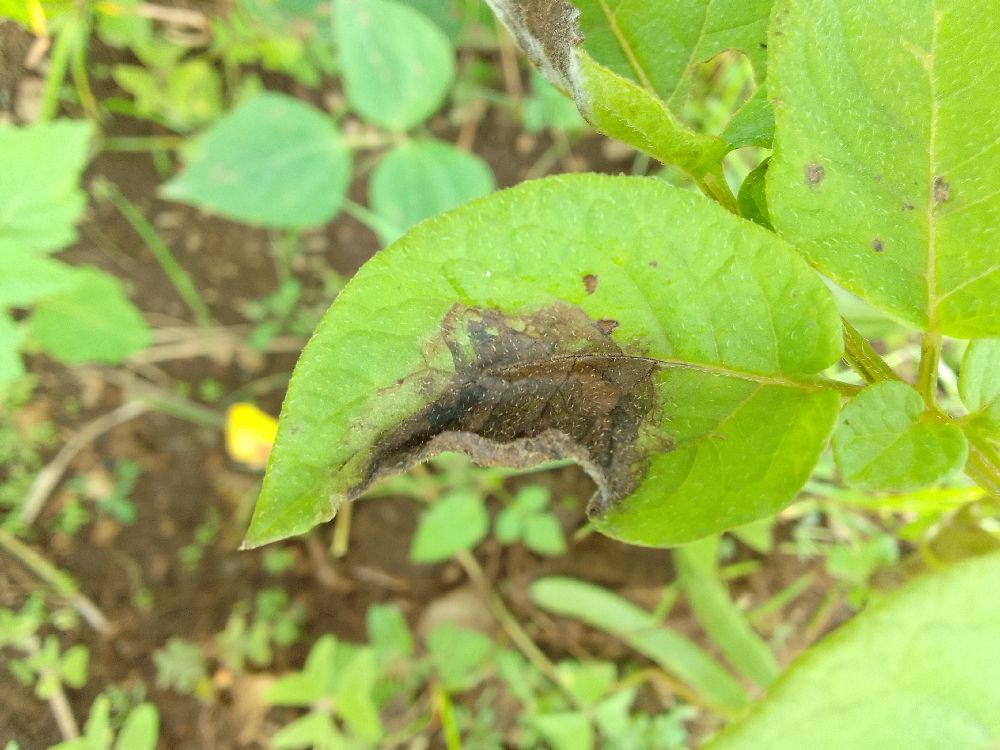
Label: Late blight